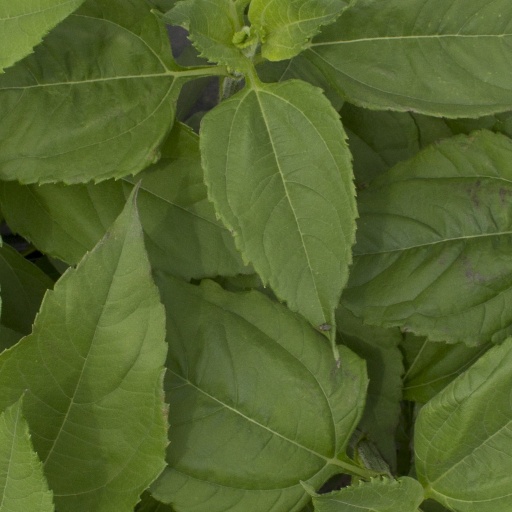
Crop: Jerusalem artichoke